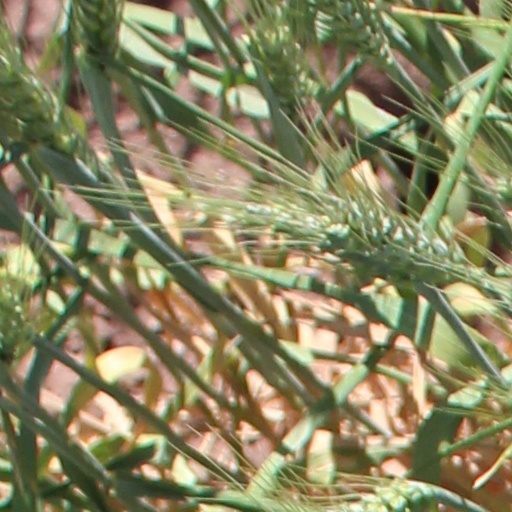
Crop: wheat